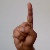
The image shows a hand gesture representing the letter 'D' in Indian Sign Language.